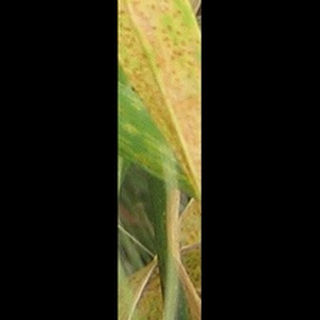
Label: wheat_brown_rust